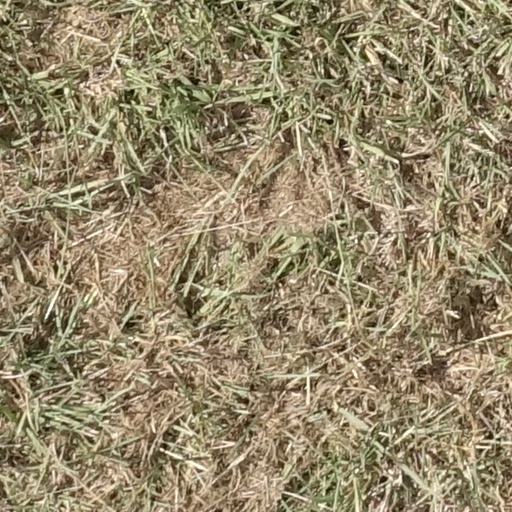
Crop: sorghum